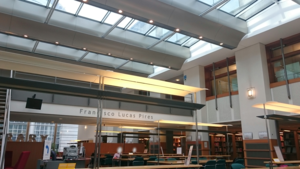
La bibliothèque Francisco Lucas Pires dans le bâtiment Altiero Spinelli au Parlement européen de Bruxelles. Les visages ont été floutés.
Le bâtiment Altiero Spinelli – abrégé ASP – est un lieu de travail du Parlement de l'Union européenne à Bruxelles. Il est relié par le pont Konstantinos Karamanlis au bâtiment Paul-Henri Spaak et par le pont circulaire Konrad Adenauer aux bâtiments József Antall et Willy Brandt.